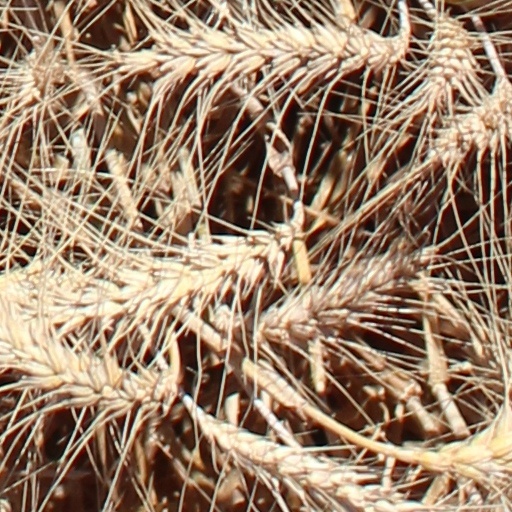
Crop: wheat